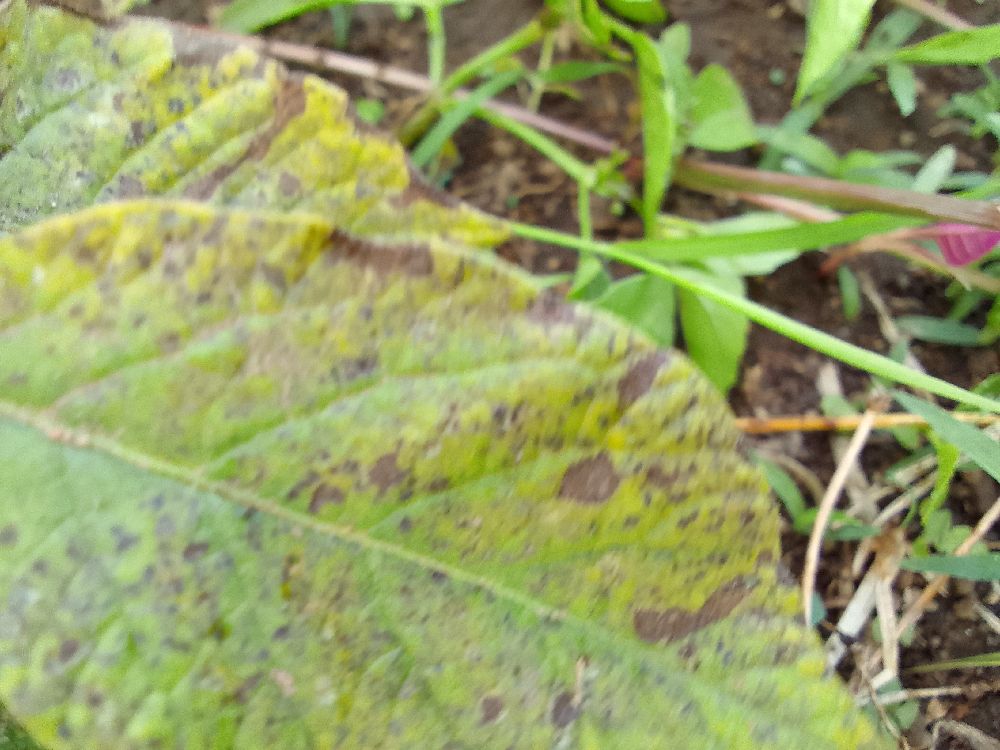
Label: Early blight